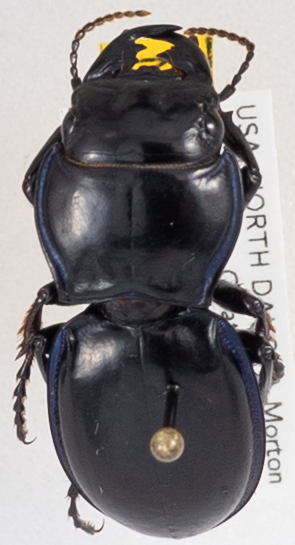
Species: Pasimachus elongatus
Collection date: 2023-08-22
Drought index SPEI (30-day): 1.084
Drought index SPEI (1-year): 0.748
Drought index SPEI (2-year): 1.034